Culture of San Antonio

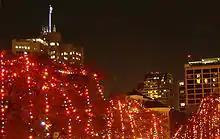
Downtown San Antonio at Christmas time

San Antonio is the birthplace of the American cowboy. Rope steering, bull riding, and busting broncos date back to the city's earliest days with vaqueros on the Mission ranches. In the past, when Spain ruled Texas, vaqueros (cowboys) filled Mission ranches to rope and round up cattle.